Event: Nepal Earthquake
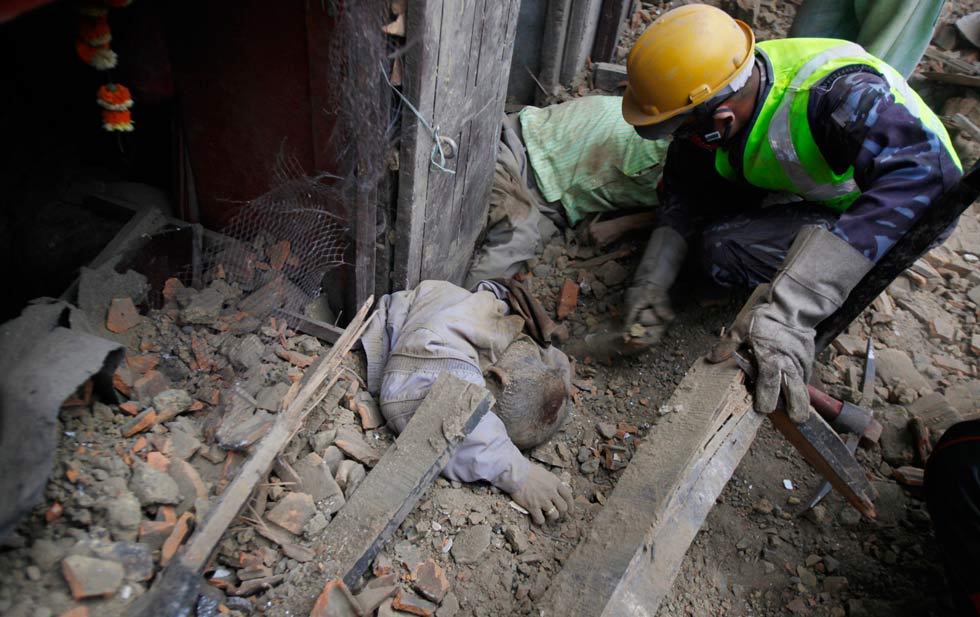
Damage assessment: damage